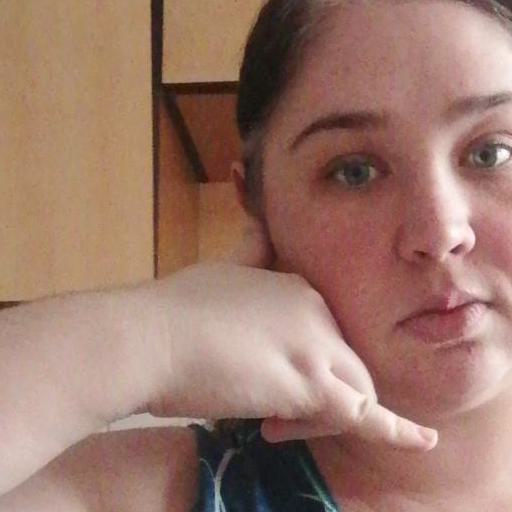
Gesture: call